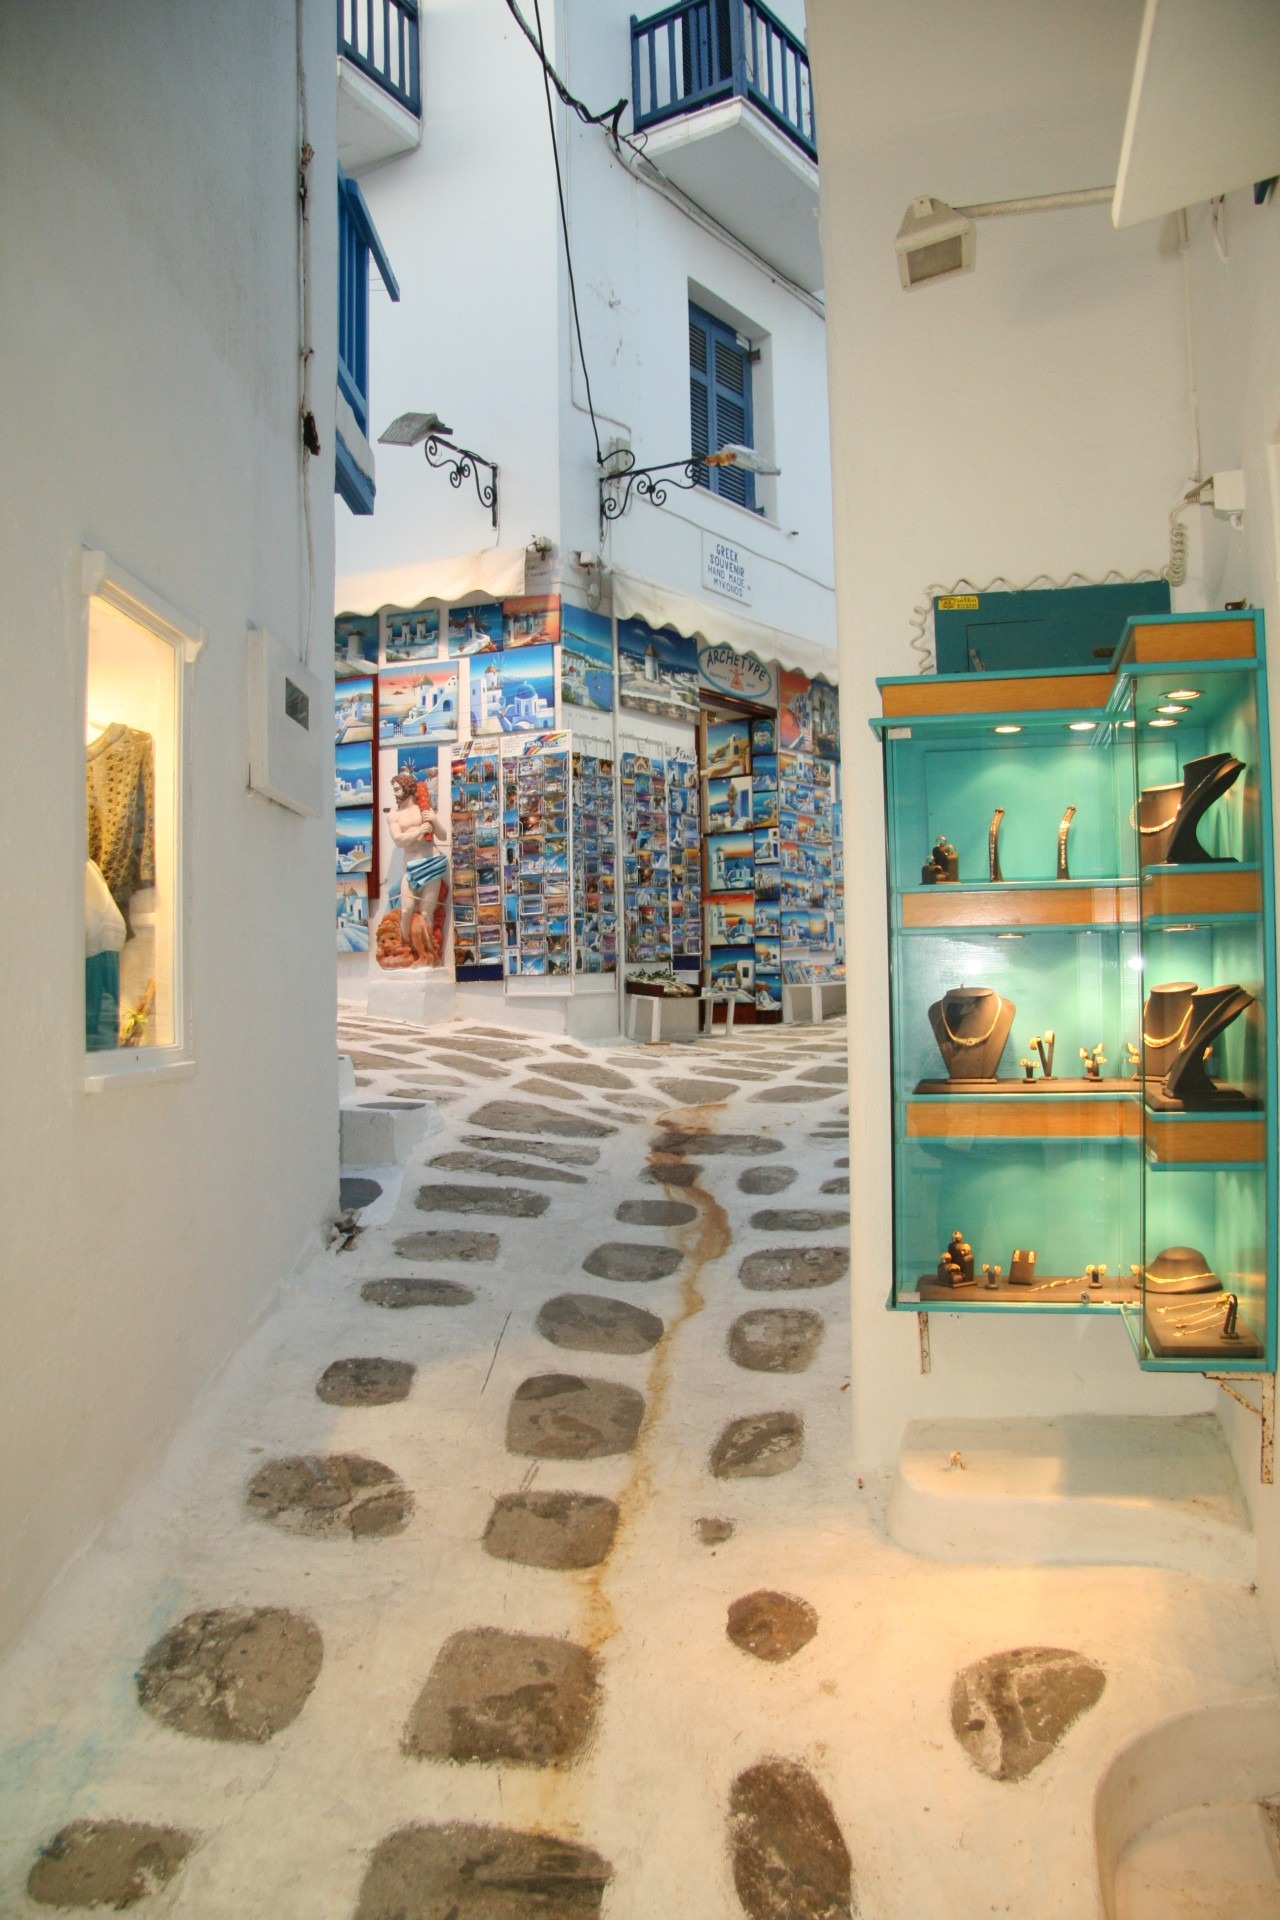
shop, store, fashion, market, business, clothing, shopping, merchandise, interior design, customer, art, design, display, gallery, commercial, center, trade, mall, tourist attraction, sale, buy, commerce, economy, consumerism, buying, retail, shopper, purchasing, fashionable, purchase, buyer, shopping mall, shopaholic, purchaser